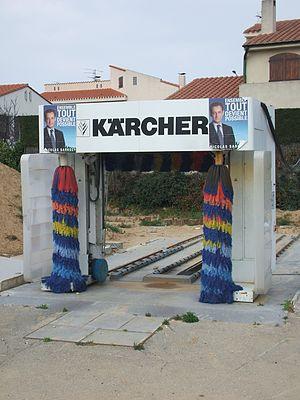
Caricature de rue. Sarkozy-Kärcher. Symboles de la campagne présidentielle 2007. Las-Cobas, Perpignan, France. Nicolas Sarkozy avait déclaré qu'il ""nettoierait"" les quartiers sensibles ""au karsher""."